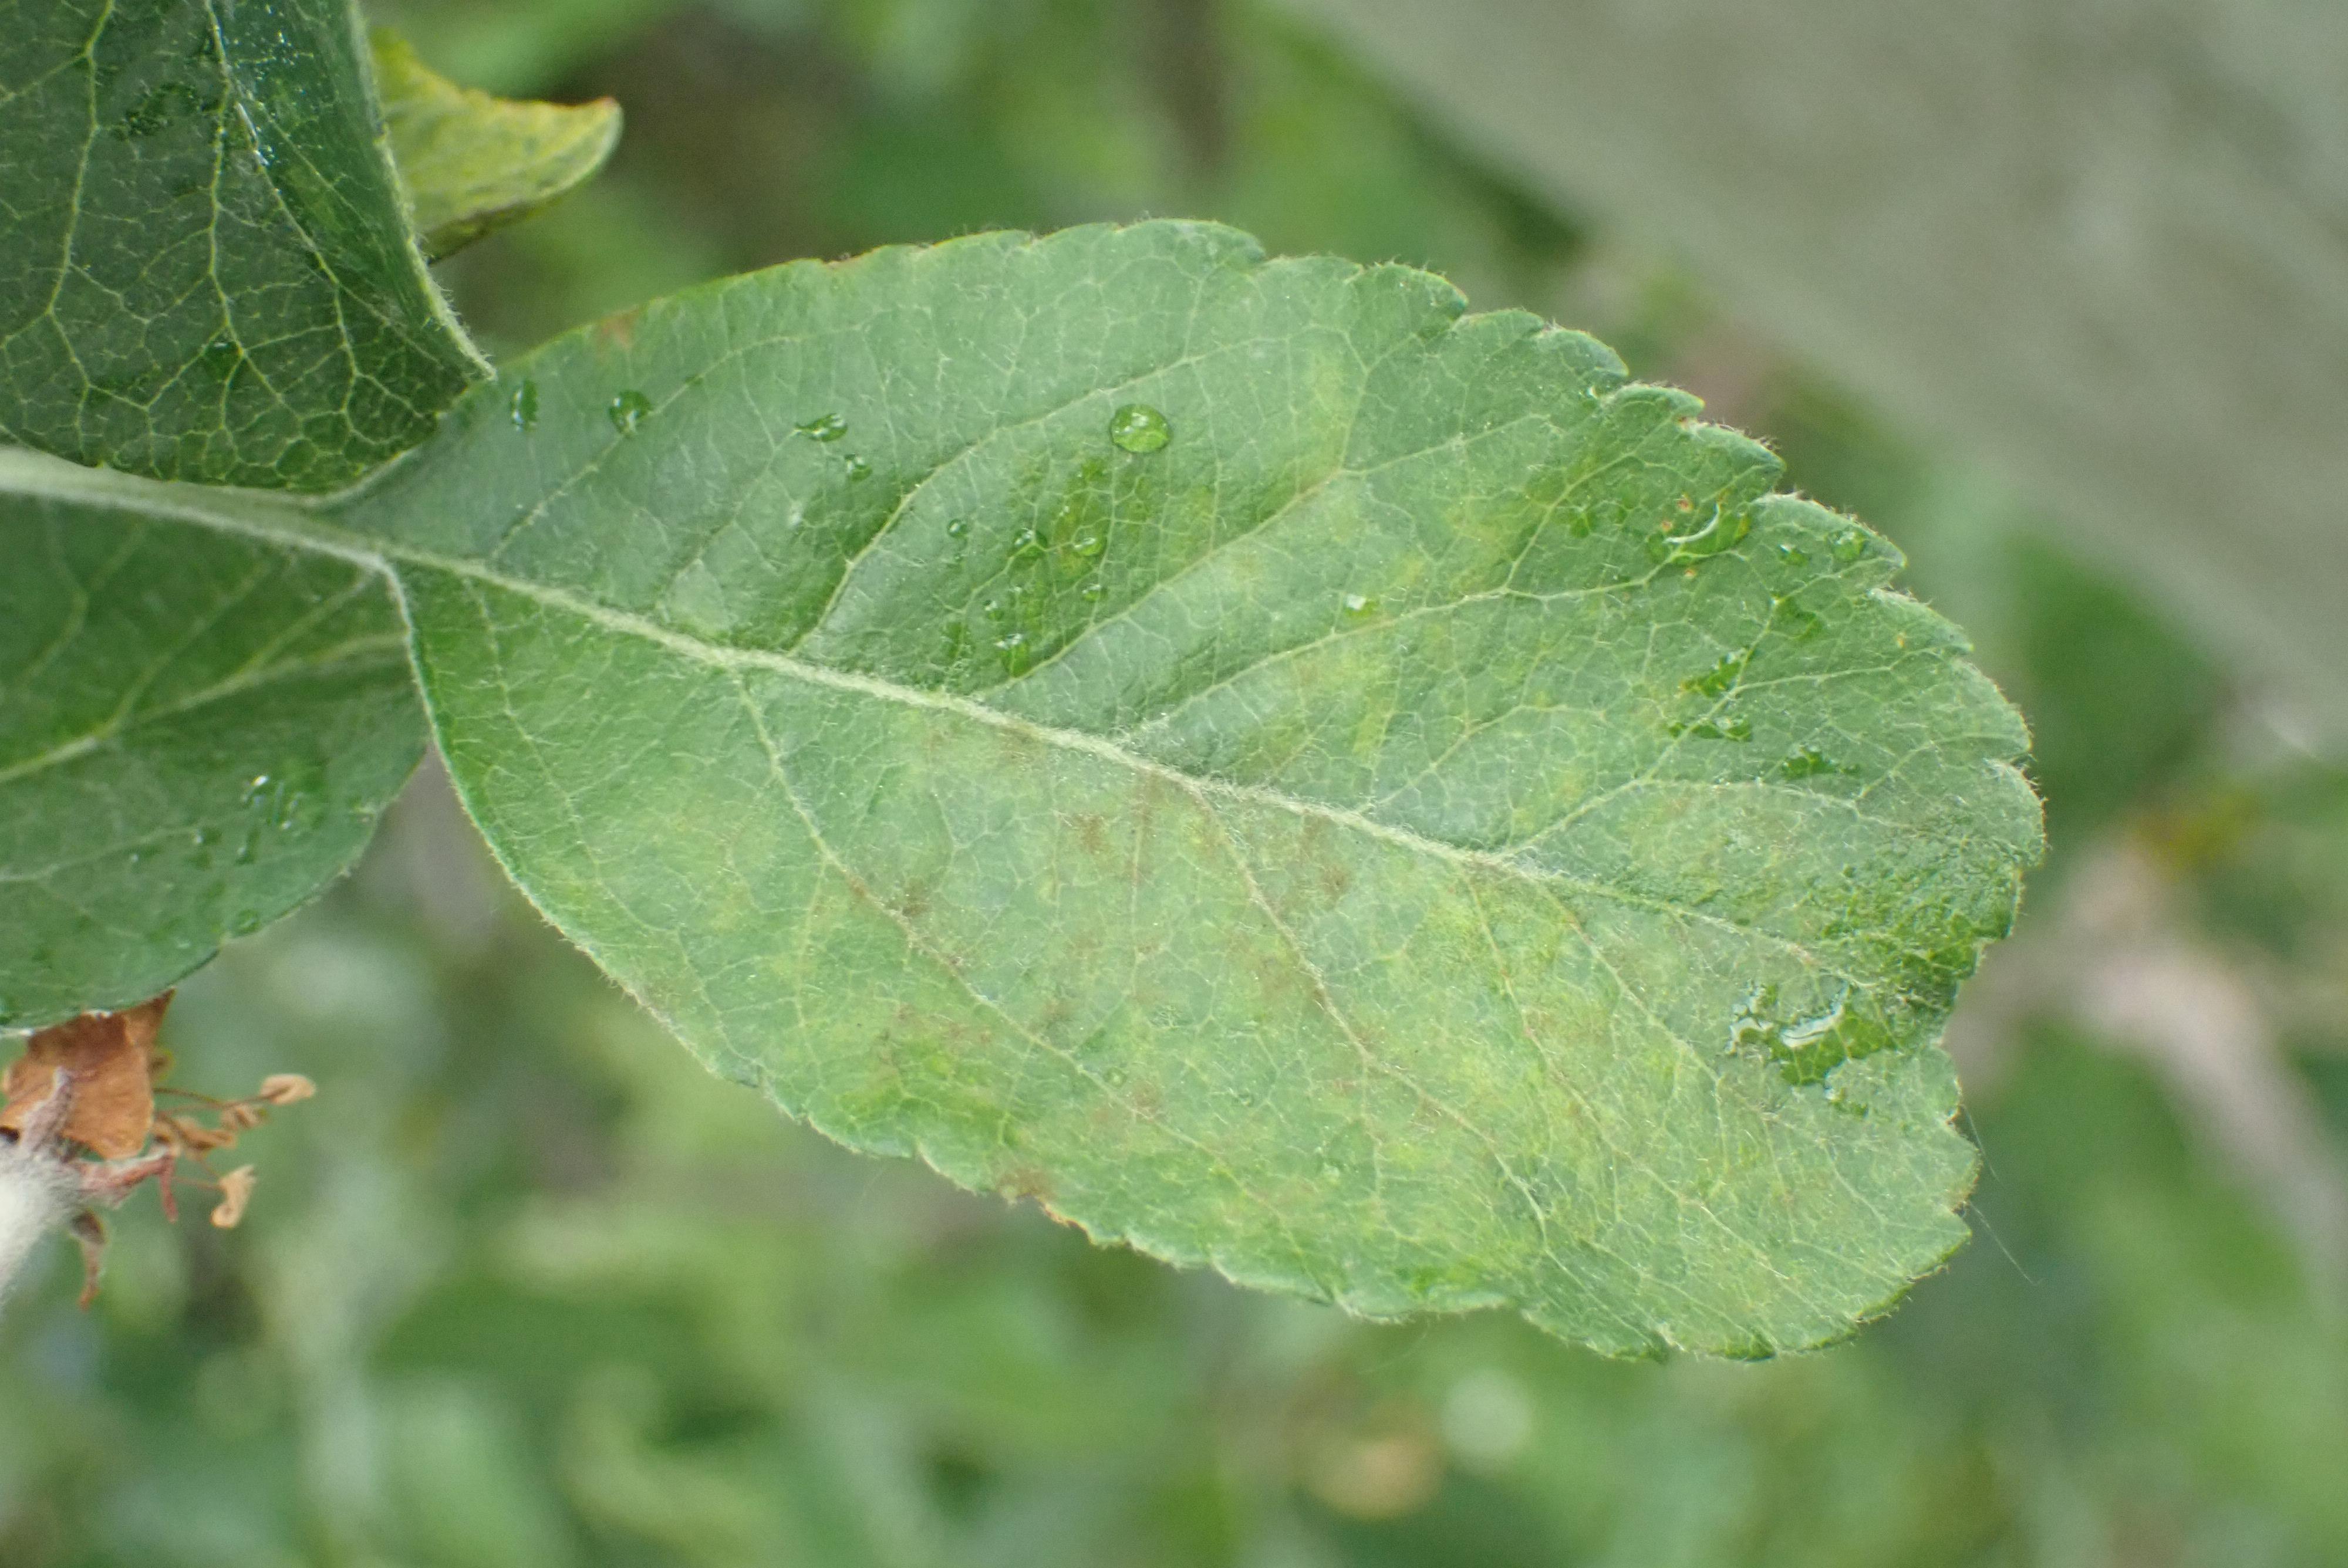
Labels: scab